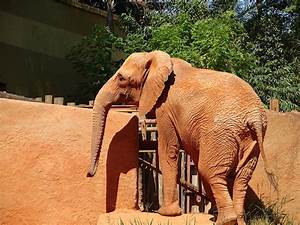
Label: elephant